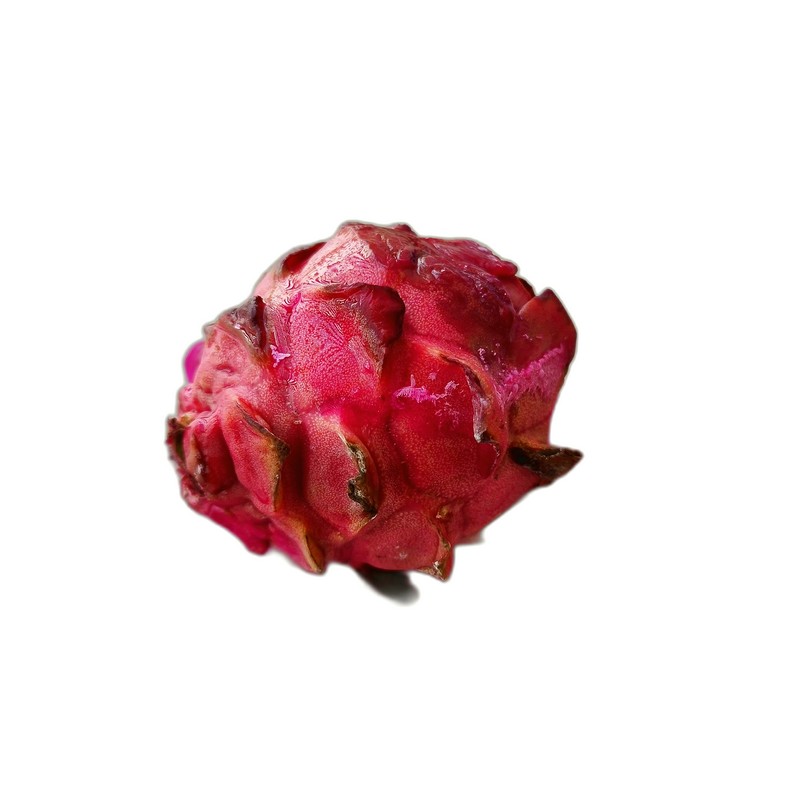
Label: Defect Dragon Fruit